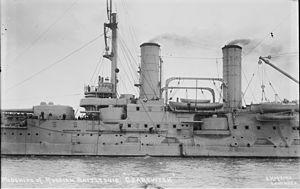
Vladimir Konstantinovitch Pilkine, en russe : Владимир Константинович Пилкин, né le 11 juillet 1869 à Saint-Pétersbourg, décédé le 6 janvier 1950 à Nice.
Wilhelm Karlovitch Withöft, en russe : Вильгельм Карлович Витгефт, parfois russifié en Vilgelm Vitgeft, né le 14 novembre 1847 à Odessa, mort le 10 août 1904 en mer Jaune, est un amiral russe de la guerre russo-japonaise.
Le Peresvet est un cuirassé de la classe Peresvet de la Marine impériale de Russie construit en 1898. Il est affecté au 1ᵉʳ escadron de la flotte du Pacifique et participe à la guerre russo-japonaise. Il est sabordé à la fin du conflit à Port-Arthur, puis renfloué par les japonais qui l'intègrent à leurs forces navales sous le nom de Sagami.